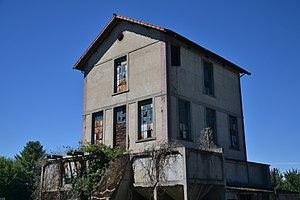
Ancienne laverie (lavoir à charbon) des mines de charbon de Lavaveix-les-Mines (Creuse, France) sur le site de l'ancien puits Central.
Les houillères du bassin d'Ahun-Lavaveix sont des mines de charbon situées dans un petit bassin minier localisé au centre du département français de la Creuse, principalement sur les communes de Lavaveix-les-Mines et Saint-Médard-la-Rochette, près de la commune d'Ahun.